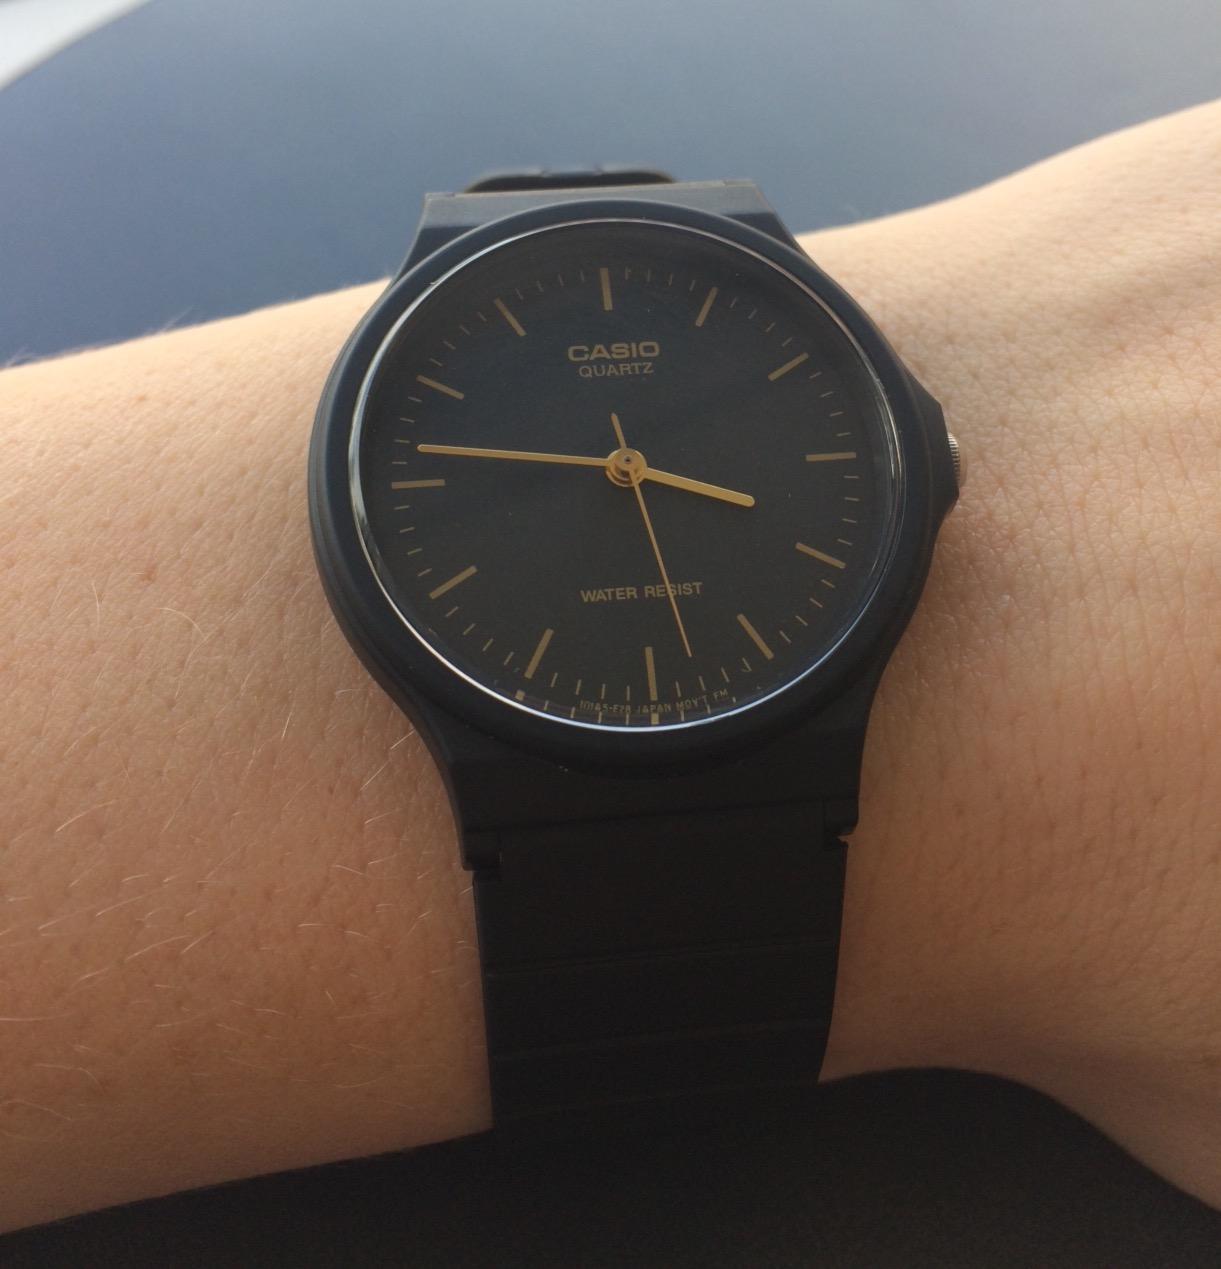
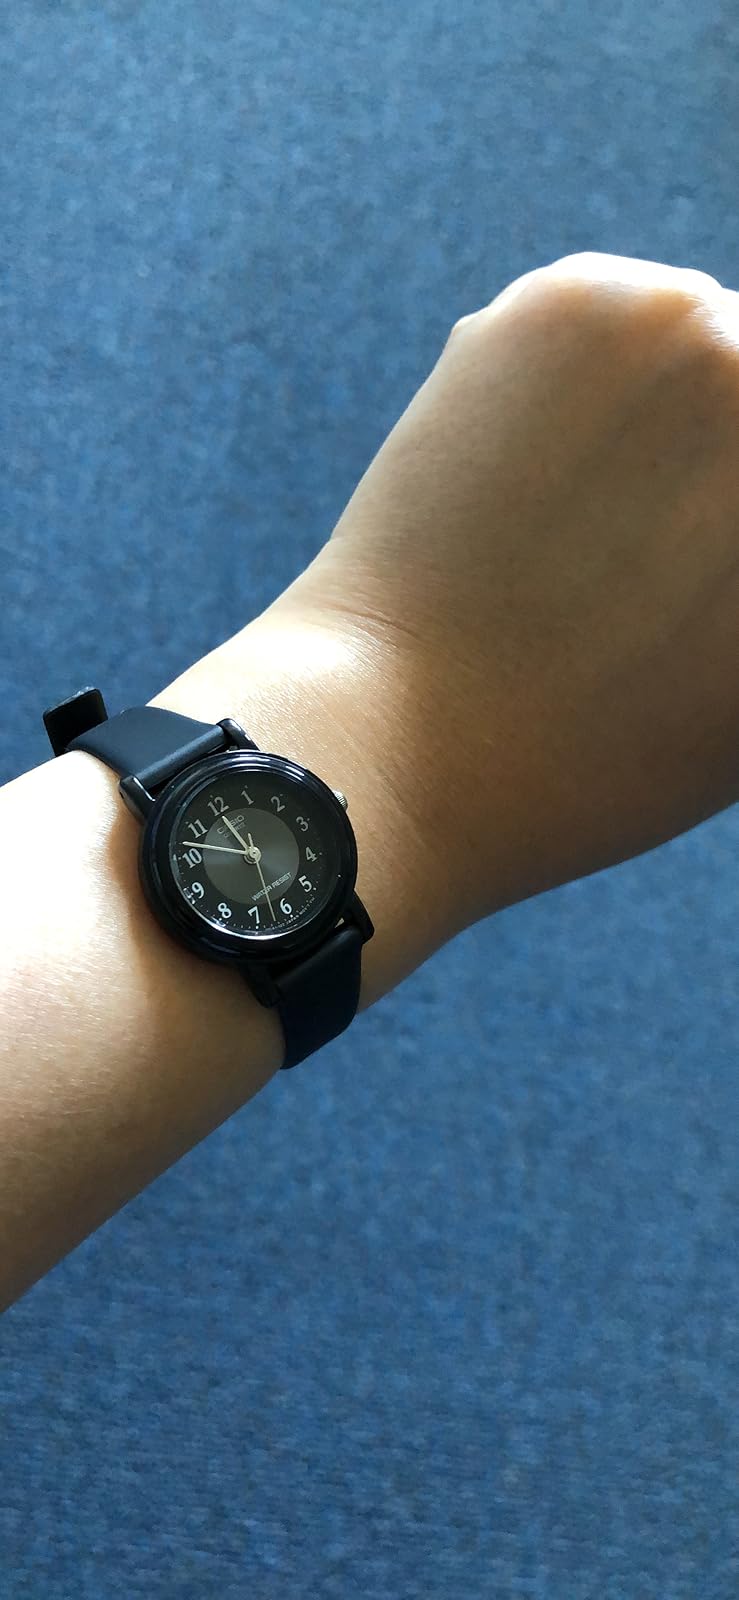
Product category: accessories_watch
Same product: no